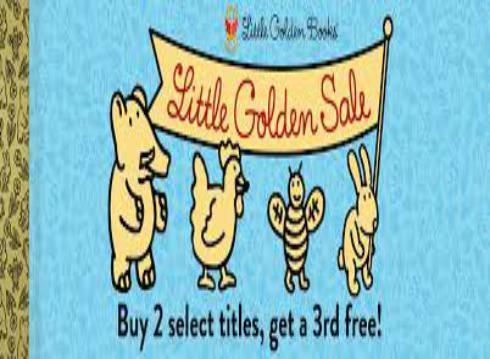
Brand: little golden books
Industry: Leisure